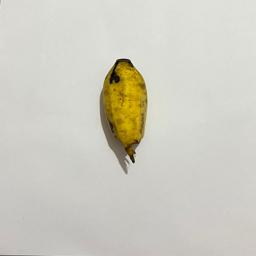
Banana variety: Sabri Kola